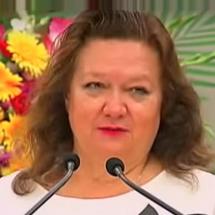
Age: 60